Baridhara

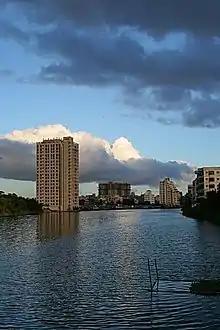
Lake on Baridhara

Baridhara is an upscale residential area in Dhaka, Bangladesh. It is located on the east of and northeast of Gulshan across Gulshan-Baridhara Lake. It has special zones designated for diplomats, and many of the city's foreign embassies and high commissions are situated here. There are mainly three areas: a diplomatic zone in the southwest portion, a general residential area in the eastern portion, and an adjacent DOHS area in the northeast portion.